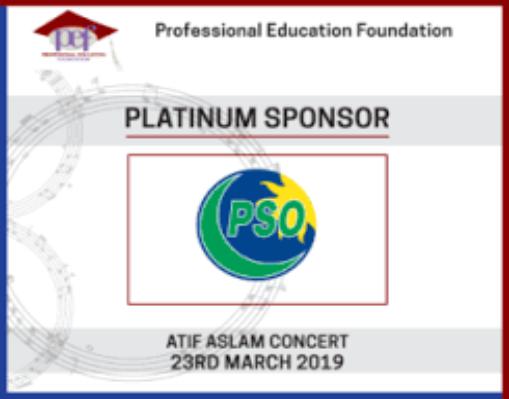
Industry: Transportation